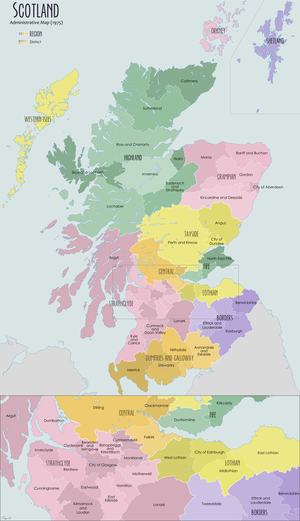
Les régions d'Écosse sont les subdivisions administratives de l'Écosse en vigueur du 15 mai 1975 au 31 mars 1996. Elles ont été créées par la loi de gouvernement local de l'Écosse de 1973, qui s'est appliquée à partir de 1975, date à laquelle elles ont remplacé les comtés qui existaient depuis la loi de gouvernement local de l'Écosse de 1889.